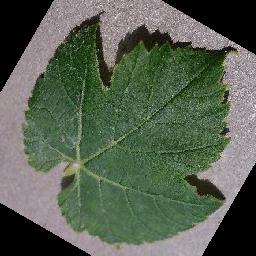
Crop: grape
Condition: healthy